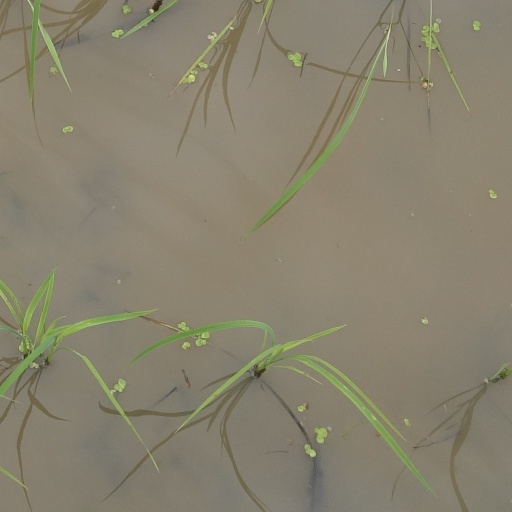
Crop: rice